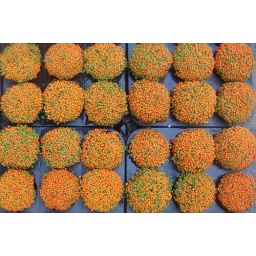
I was told these plants are called pincushions. Taken in the wholesale flower market on 28th St.